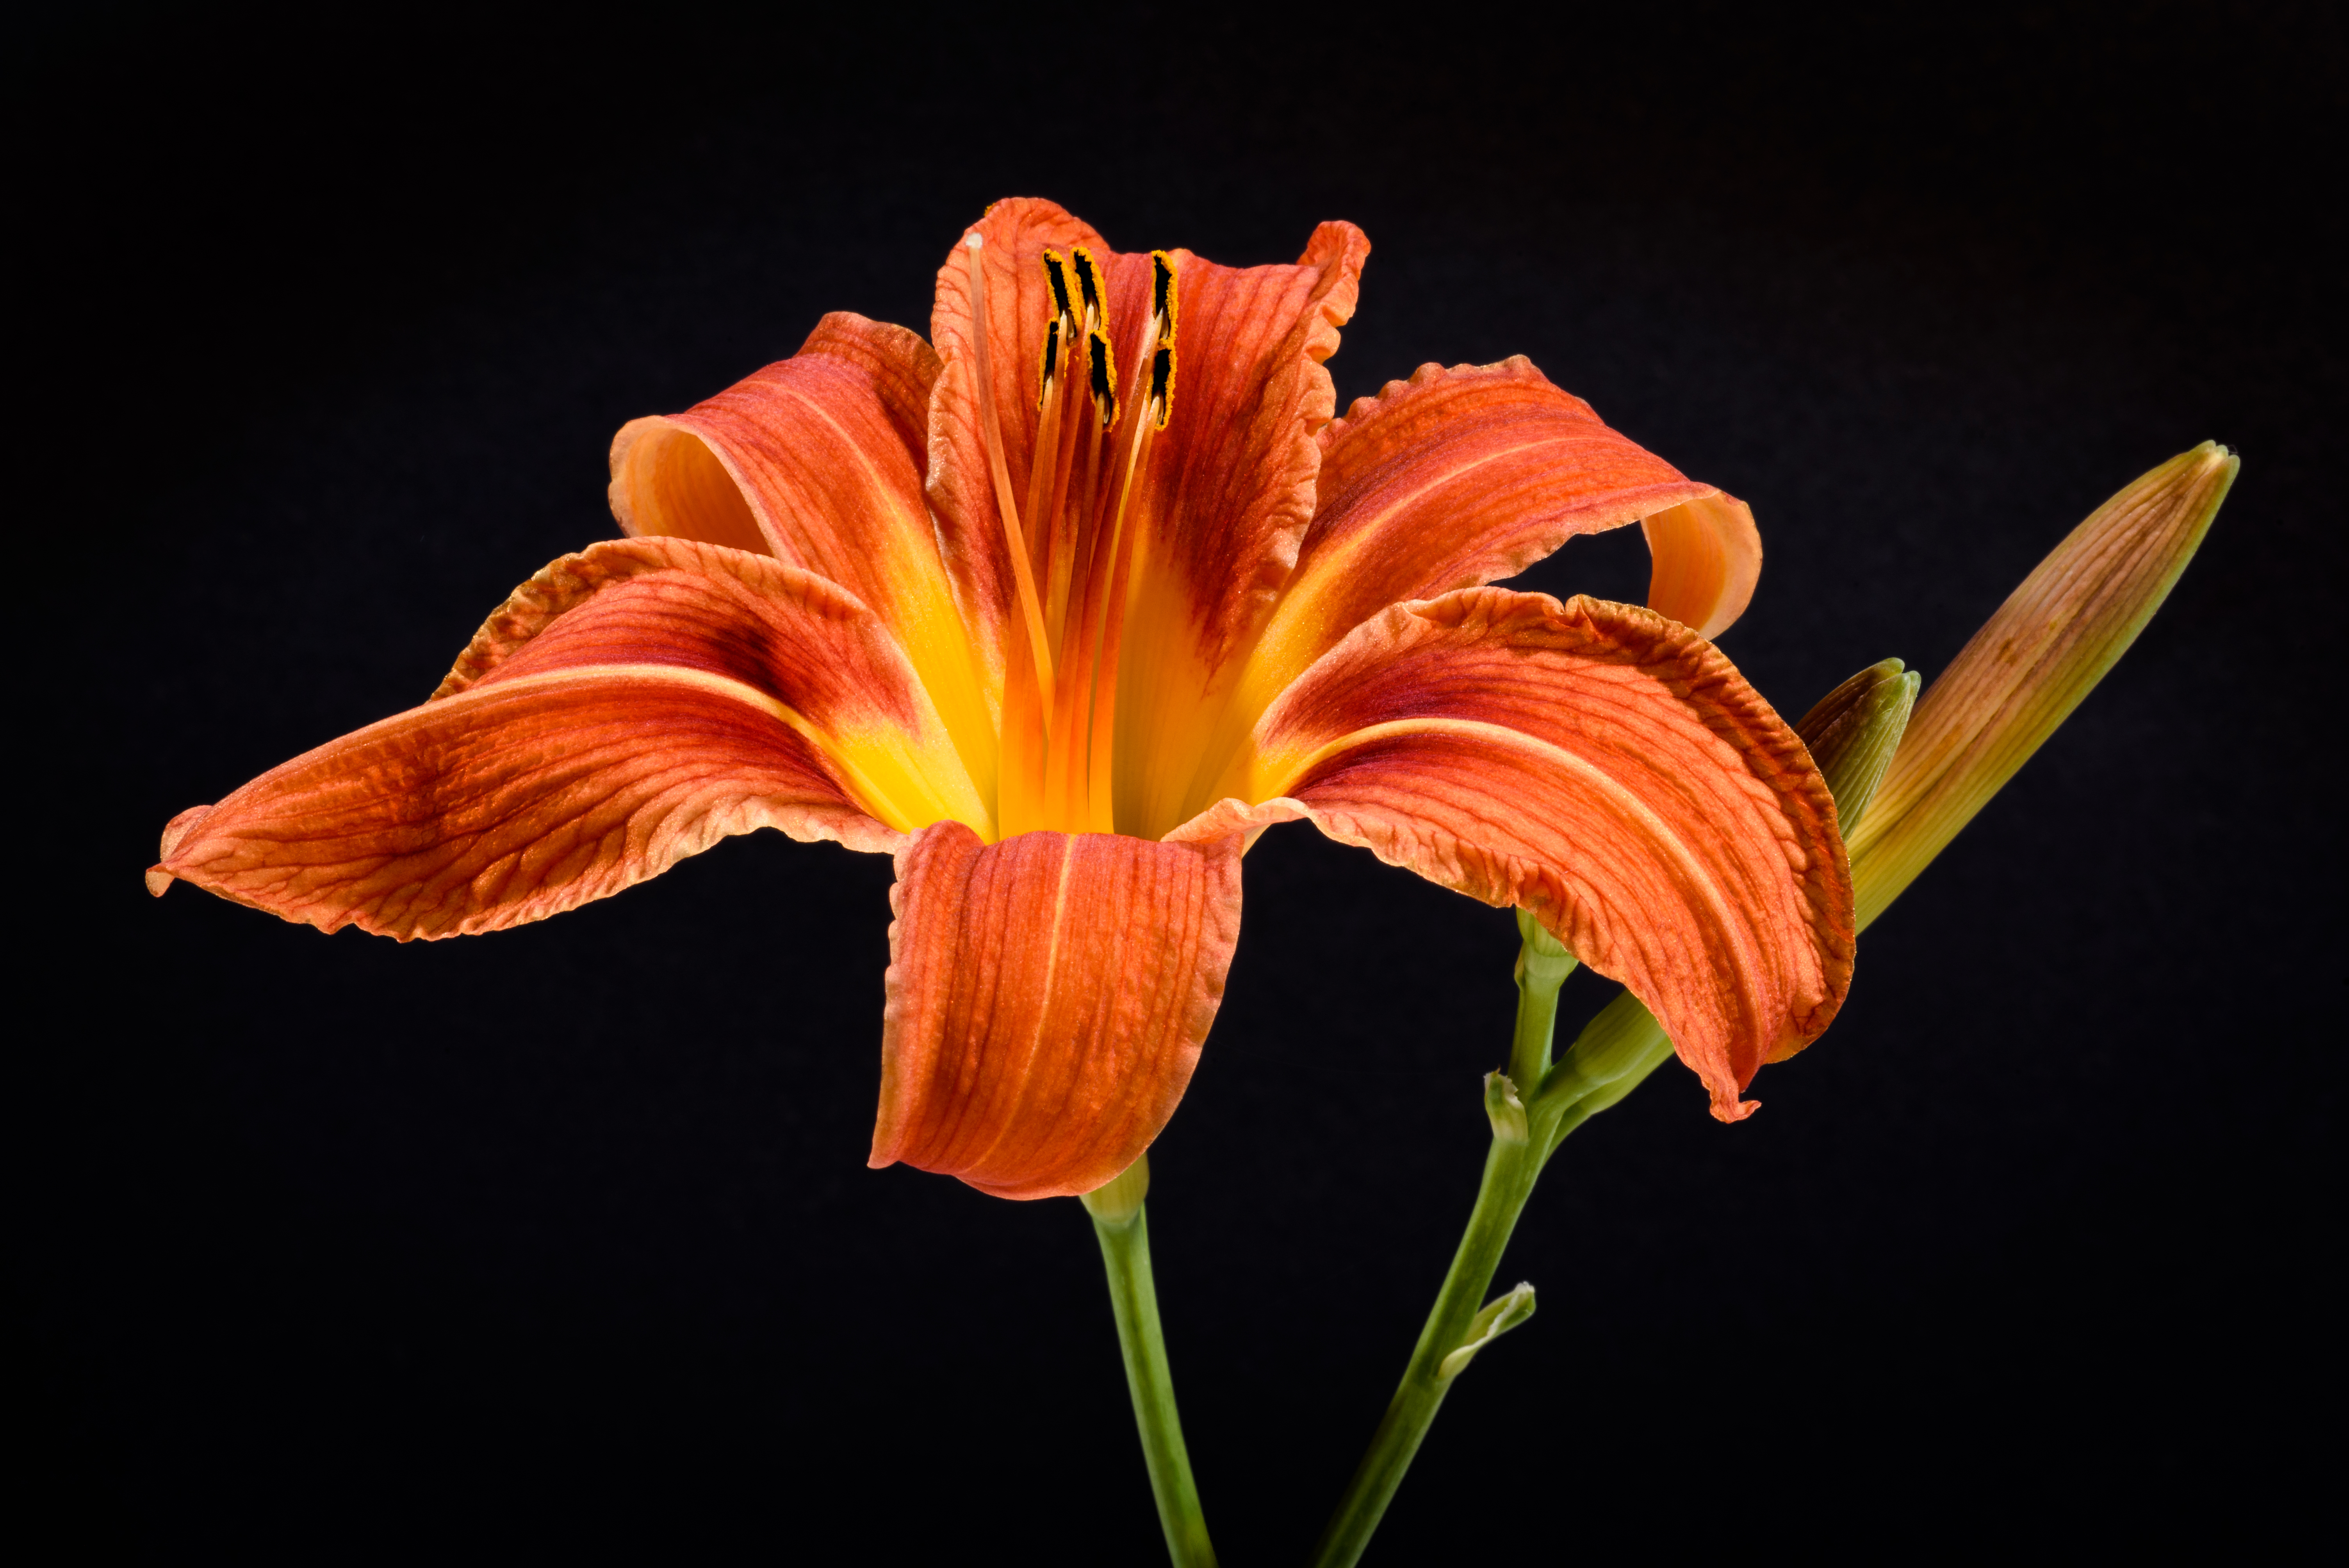
plant, leaf, flower, petal, orange, macro, botany, nikon, black, yellow, flora, close up, publicdomain, background, 105mm, day, nikkor, d750, lily, daylily, macro photography, flowering plant, orange lily, plant stem, land plant